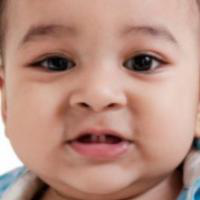
Age group: age 01-10